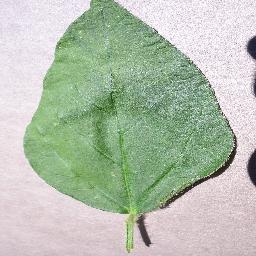
Label: Soybean___healthy